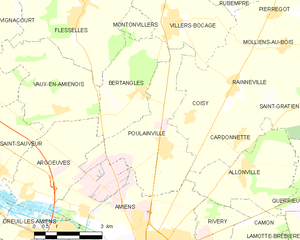
Carte des communes françaises Poulainville